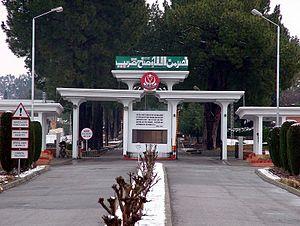
Portail principal de l'Académie militaire du Pakistan
L'Académie militaire du Pakistan ou Académie militaire de Kakul est une académie militaire destinée aux officiers supérieurs de l'armée pakistanaise, la plus réputée du pays. Elle se trouve à Kakul, à proximité de la ville d'Abbottabad dans la province de Khyber Pakhtunkhwa au Pakistan, dans un lieu stratégique pour le pouvoir militaire.